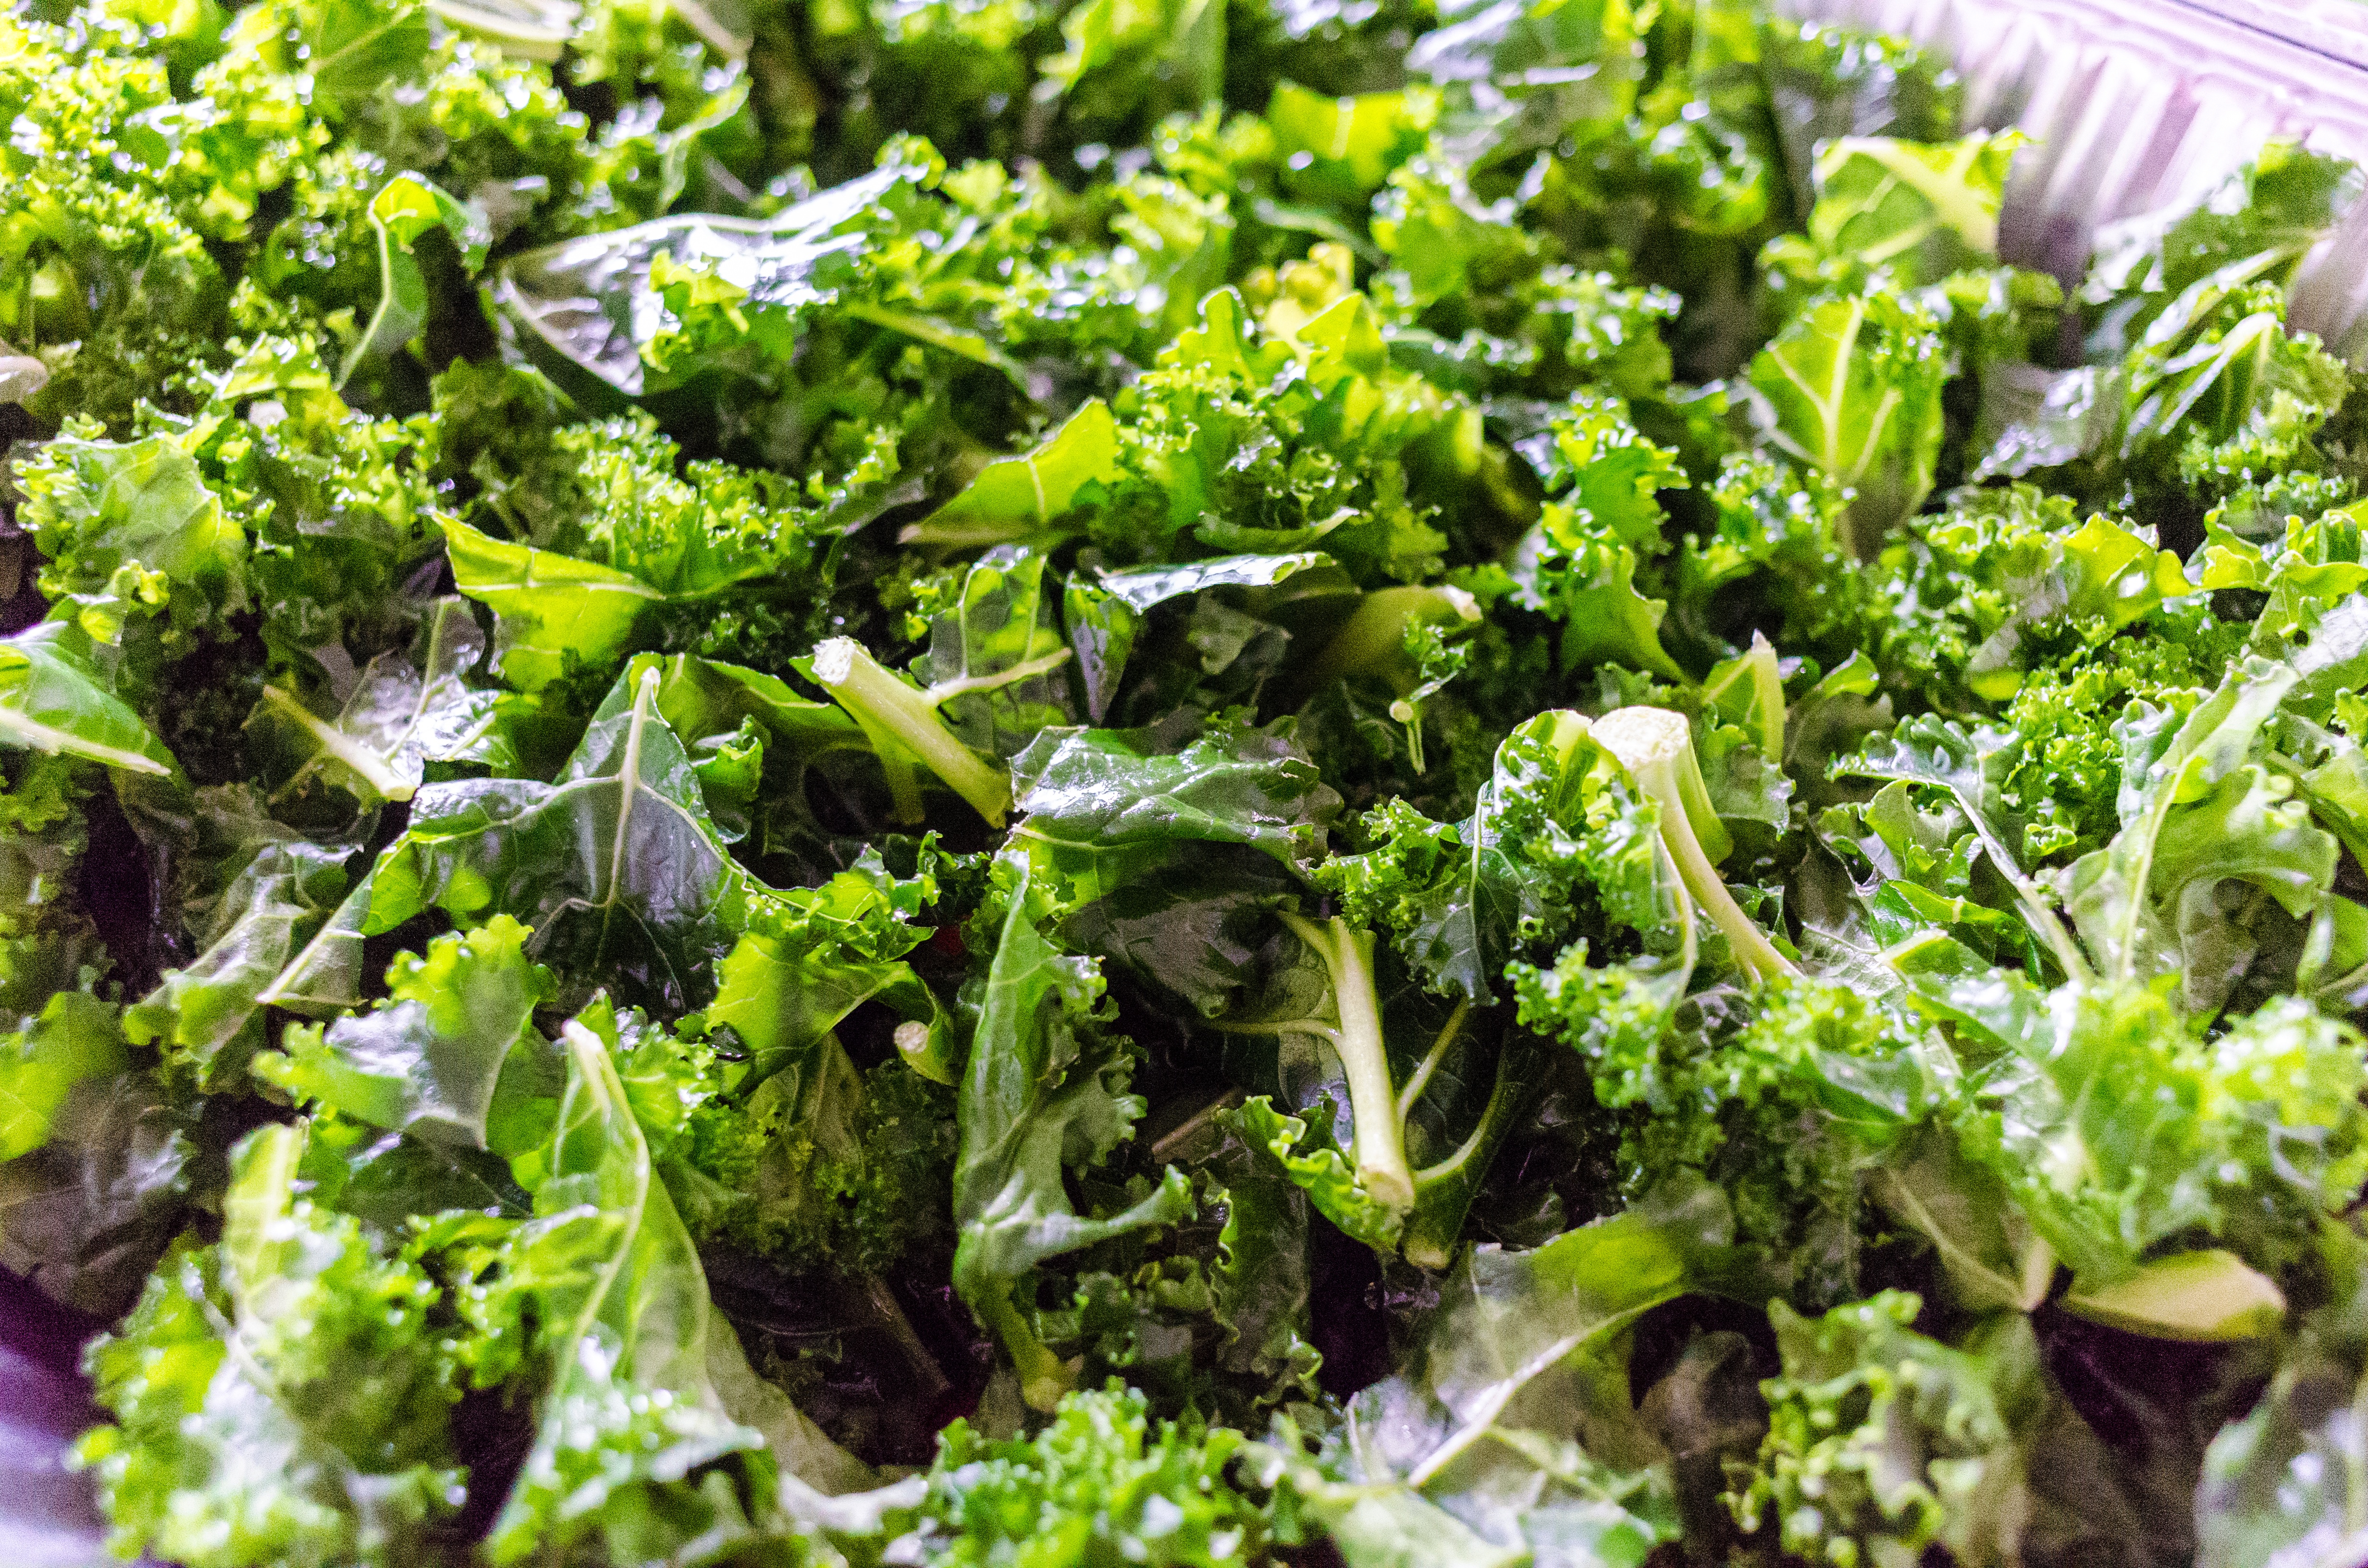
food, produce, vegetable, broccoli, leaf vegetable, rapini